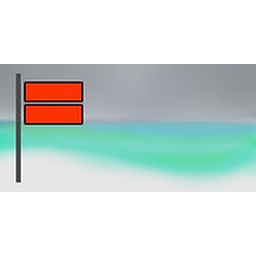
Today's surf in Santa Rosa Beach, Florida. Double red flags - dangerous surf, water closed to the public.